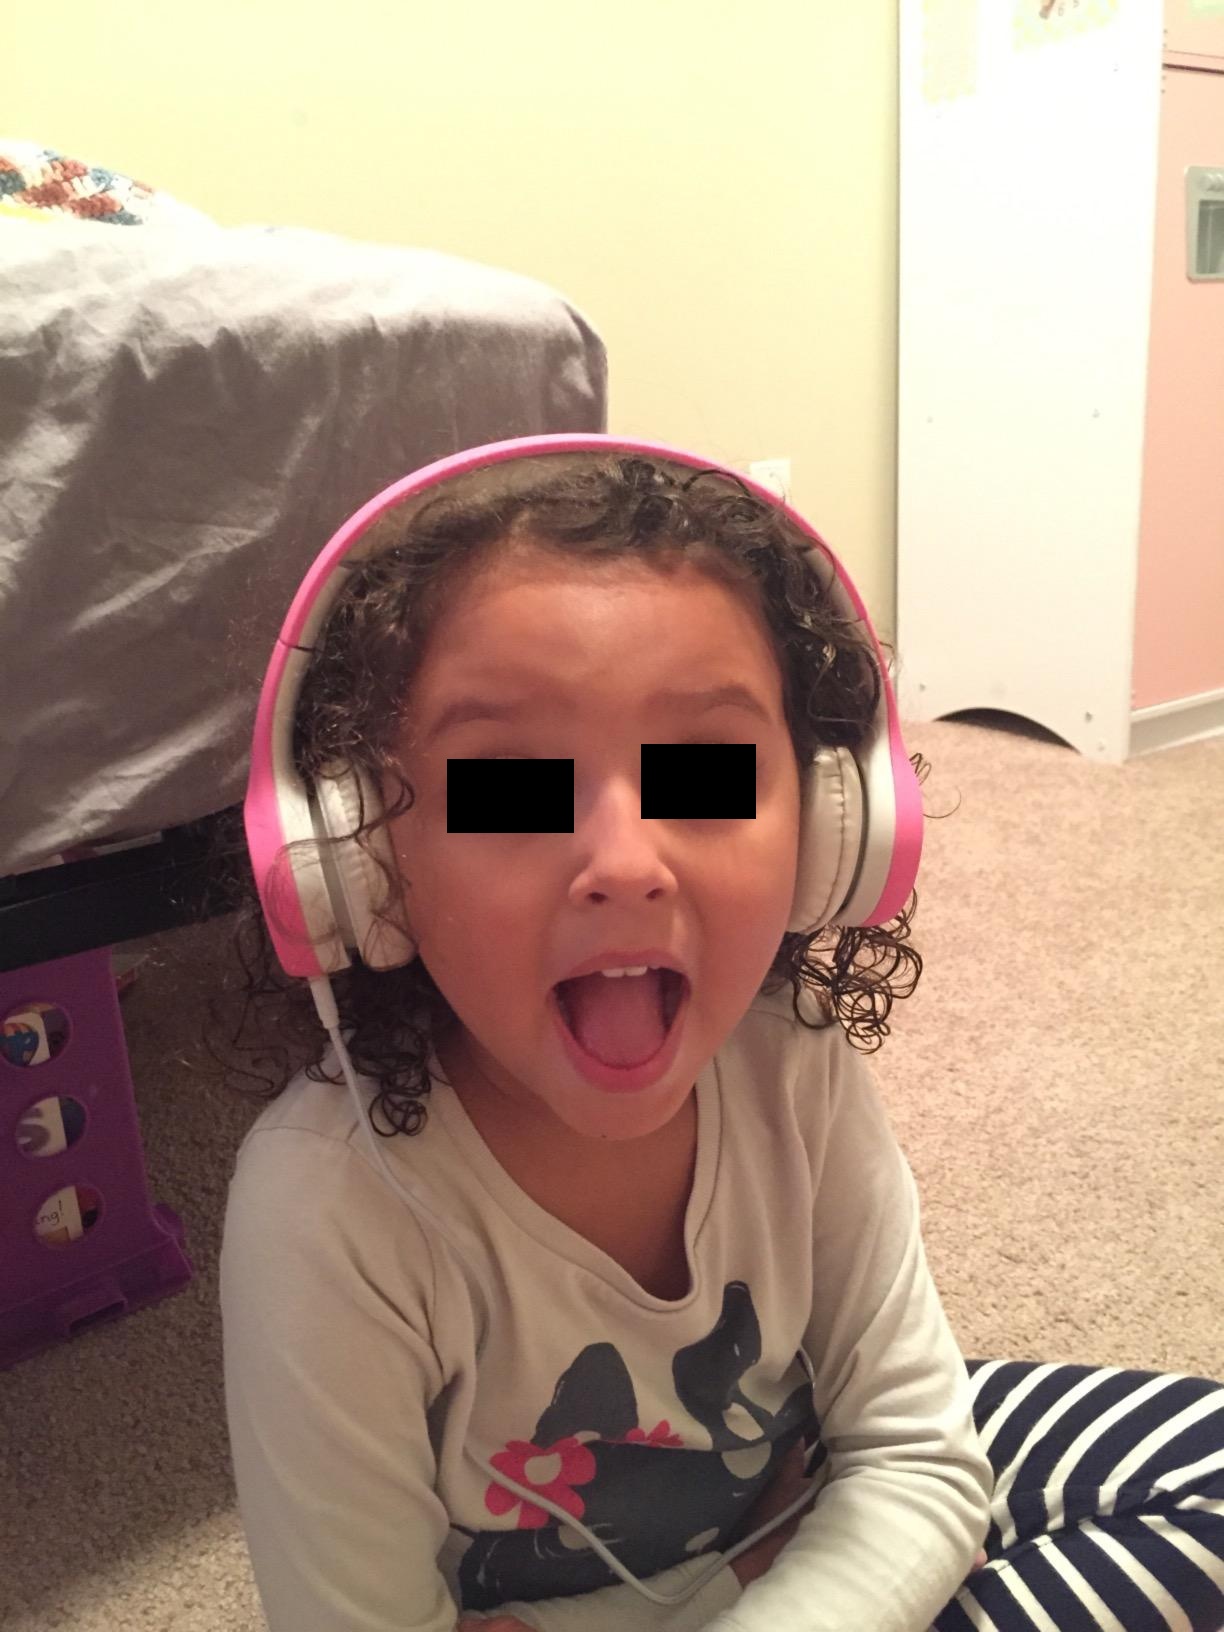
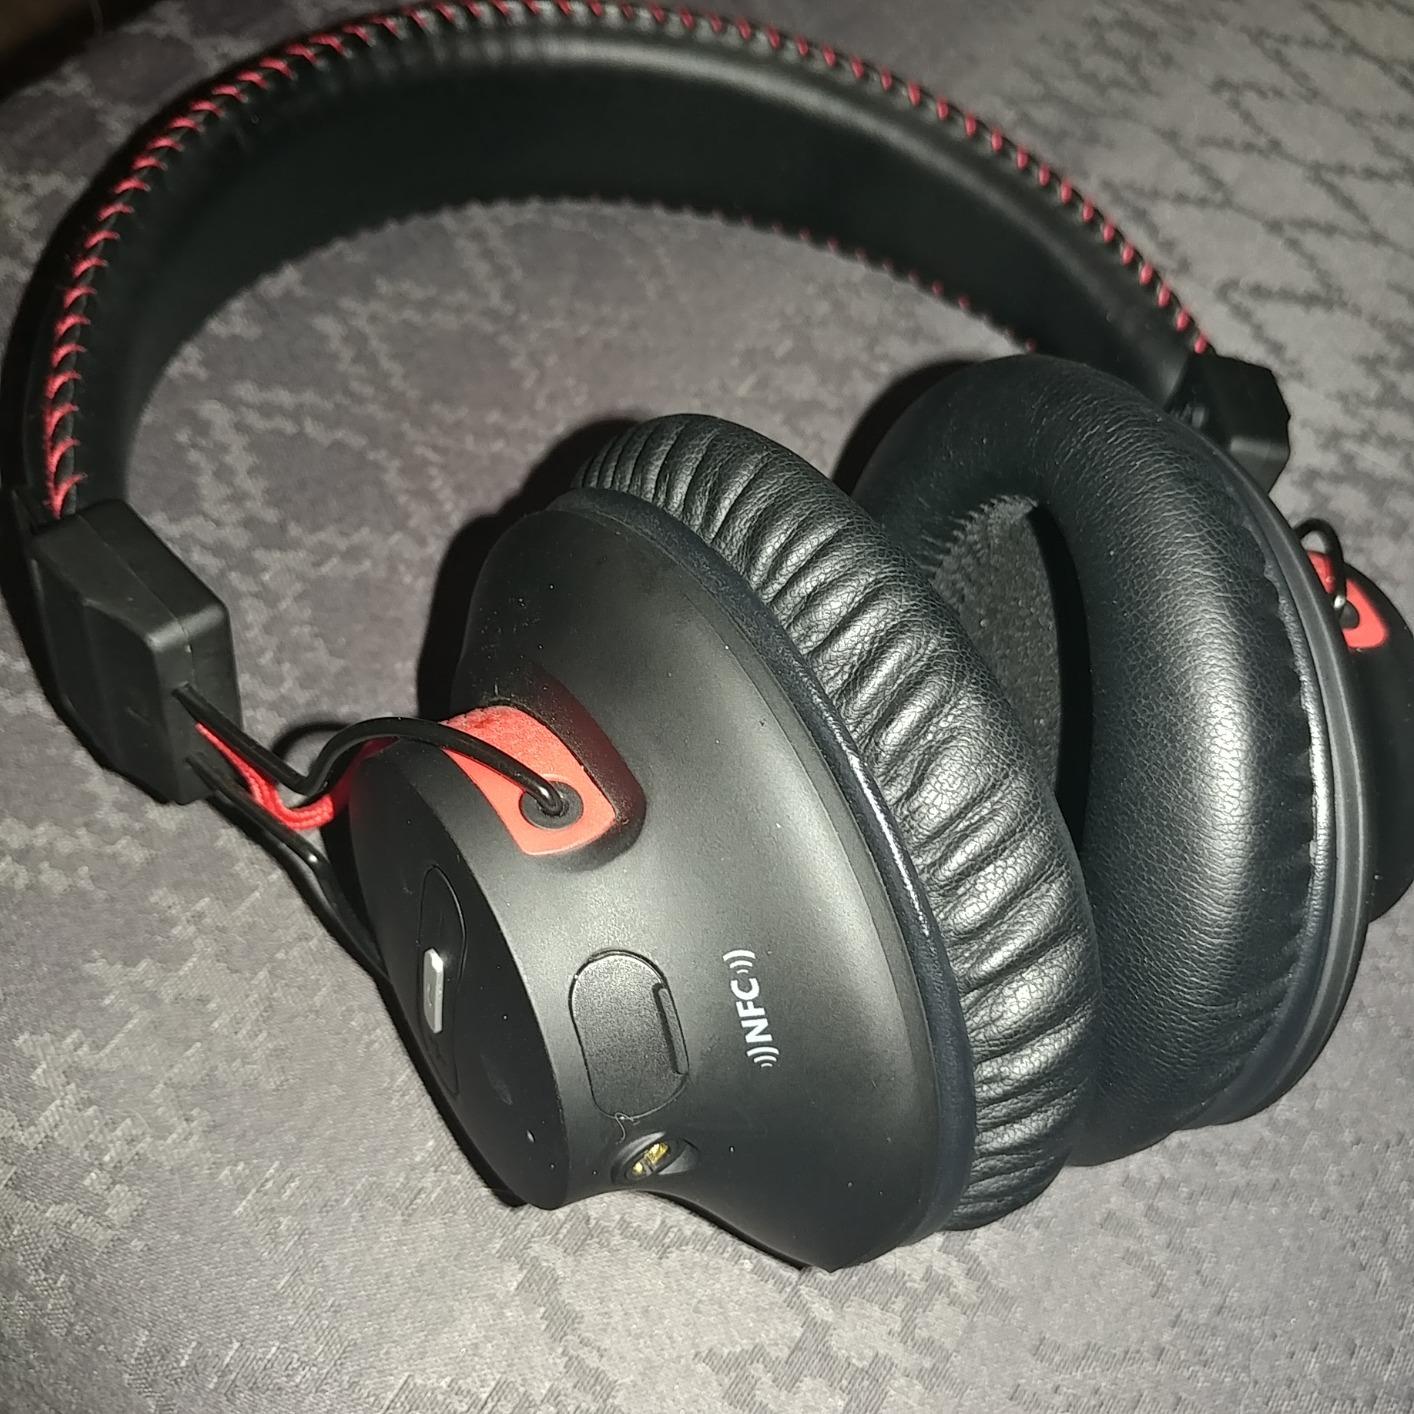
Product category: headphones
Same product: no